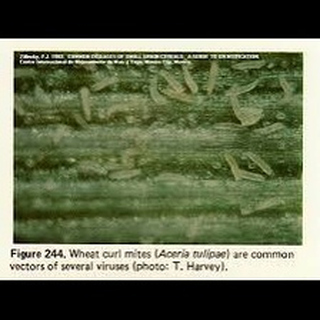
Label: wheat_mite